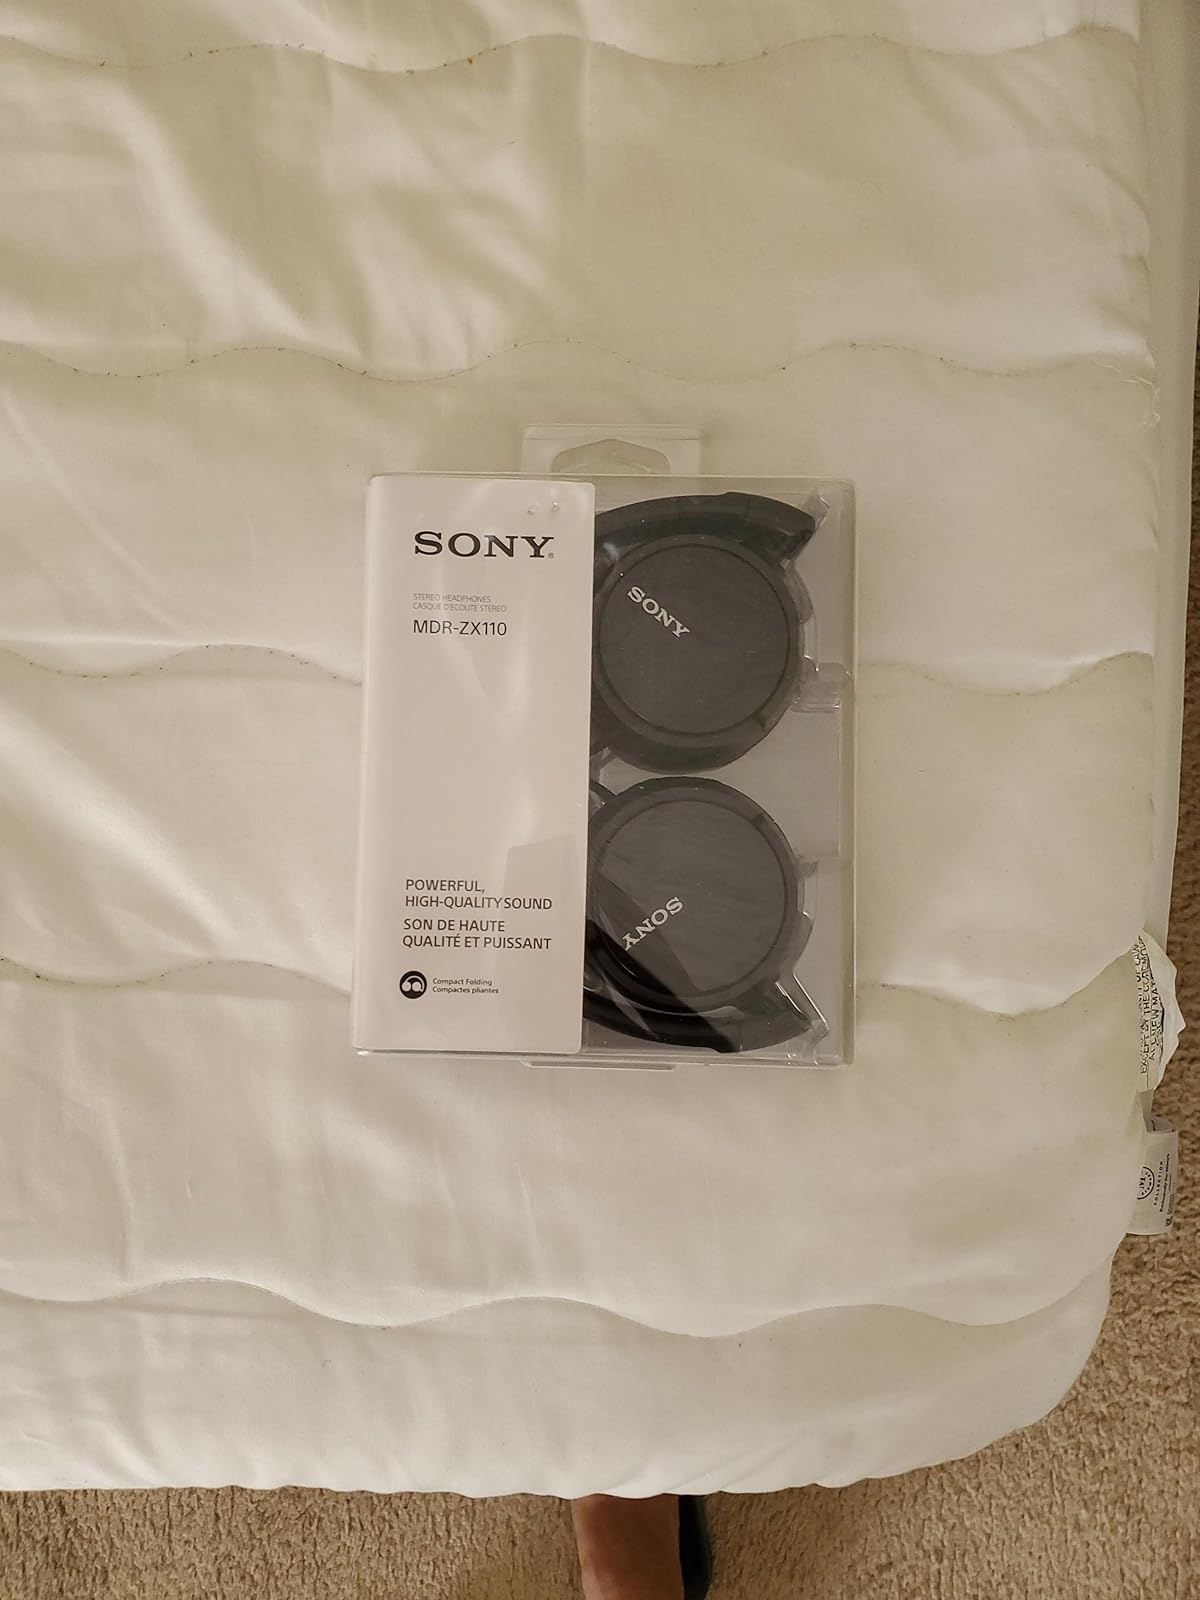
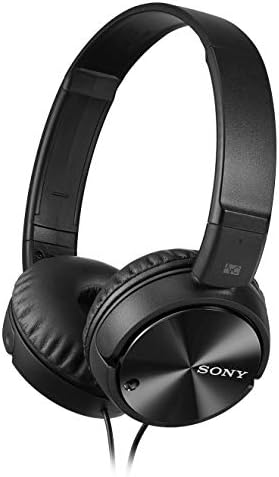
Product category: headphones
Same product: yes